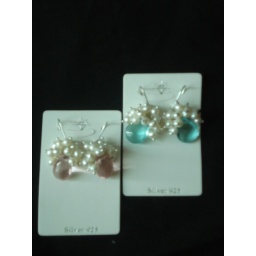
silver earrings with a center pear shaped crystal surrounded by a cluster of fresh water pearls-RMB 30